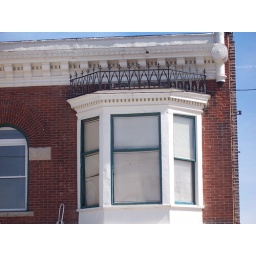
Bay window over Killarney's bar